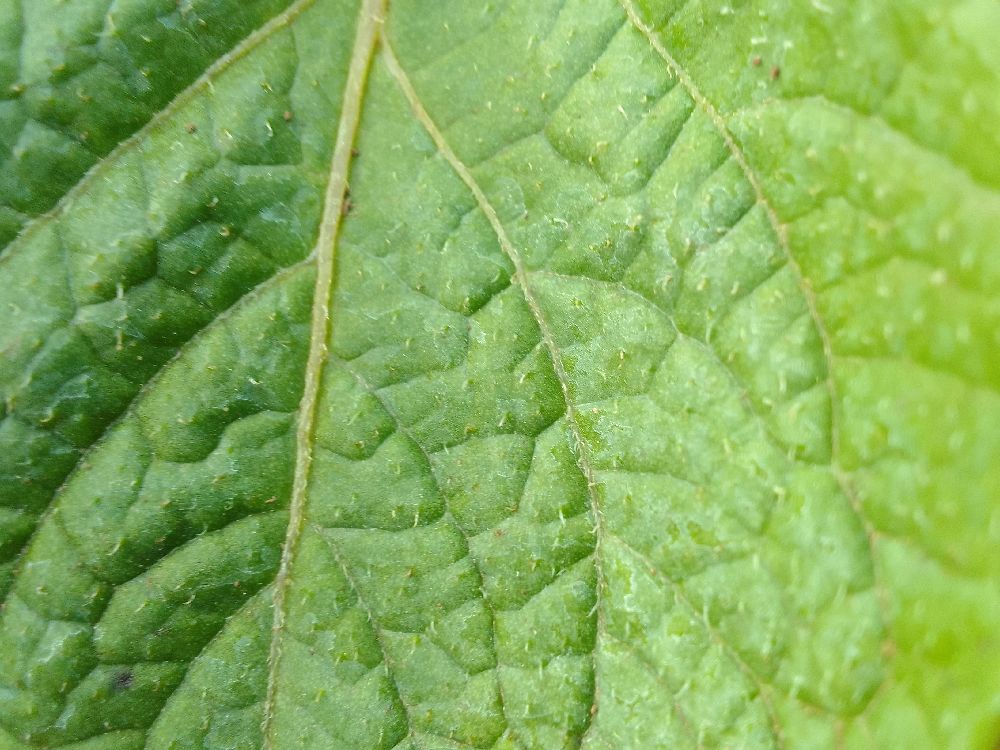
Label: Healthy